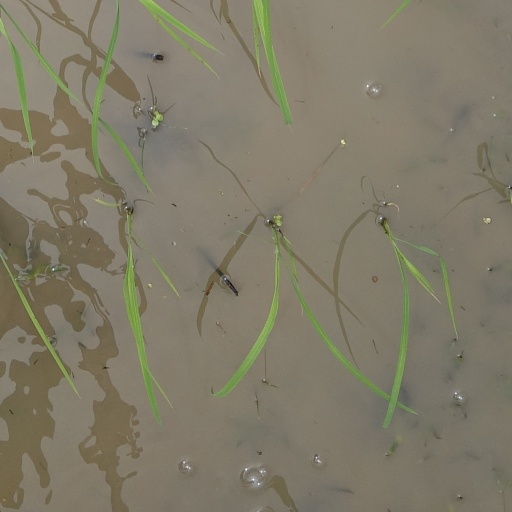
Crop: rice